Var's 2nd constituency

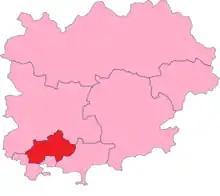
Var's 2nd Constituency shown within the Var

The 2nd constituency of the Var (French: "Deuxième circonscription du Var") is a French legislative constituency in the Var "département". Like the other 576 French constituencies, it elects one MP using the two-round system, with a run-off if no candidate receives over 50% of the vote in the first round.